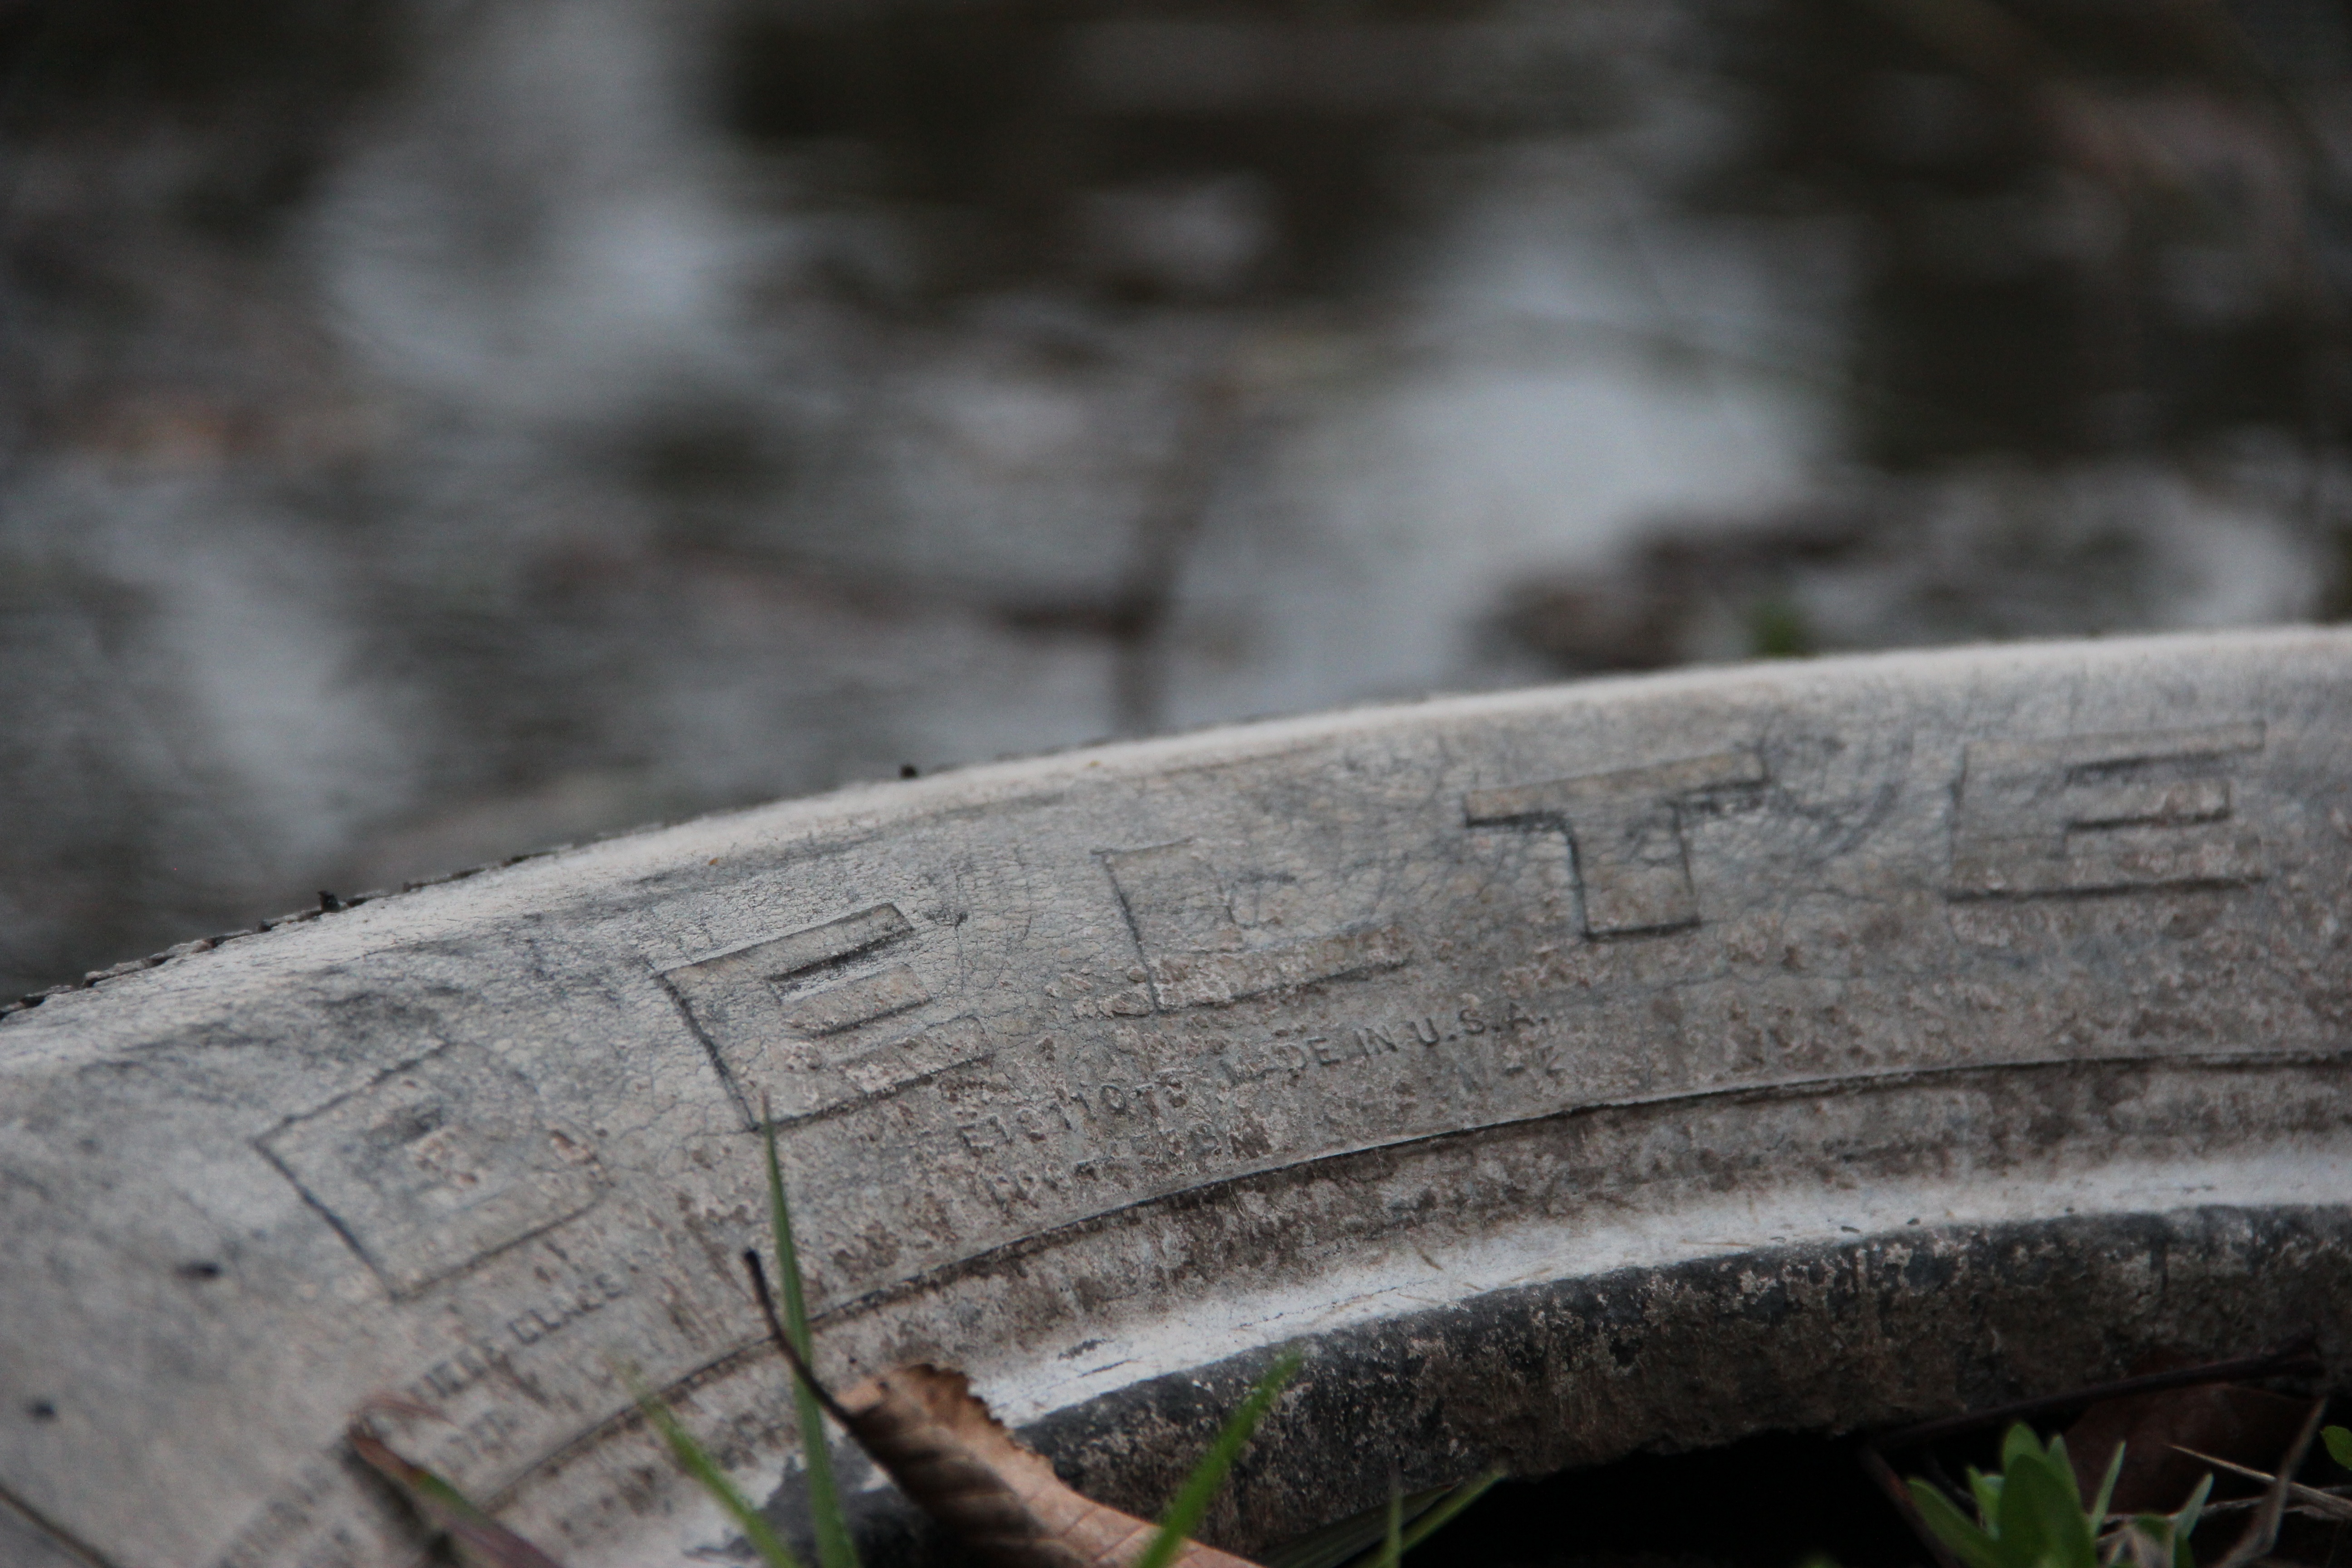
tree, nature, forest, plant, wood, leaf, trunk, material, tire, close up, woody plant